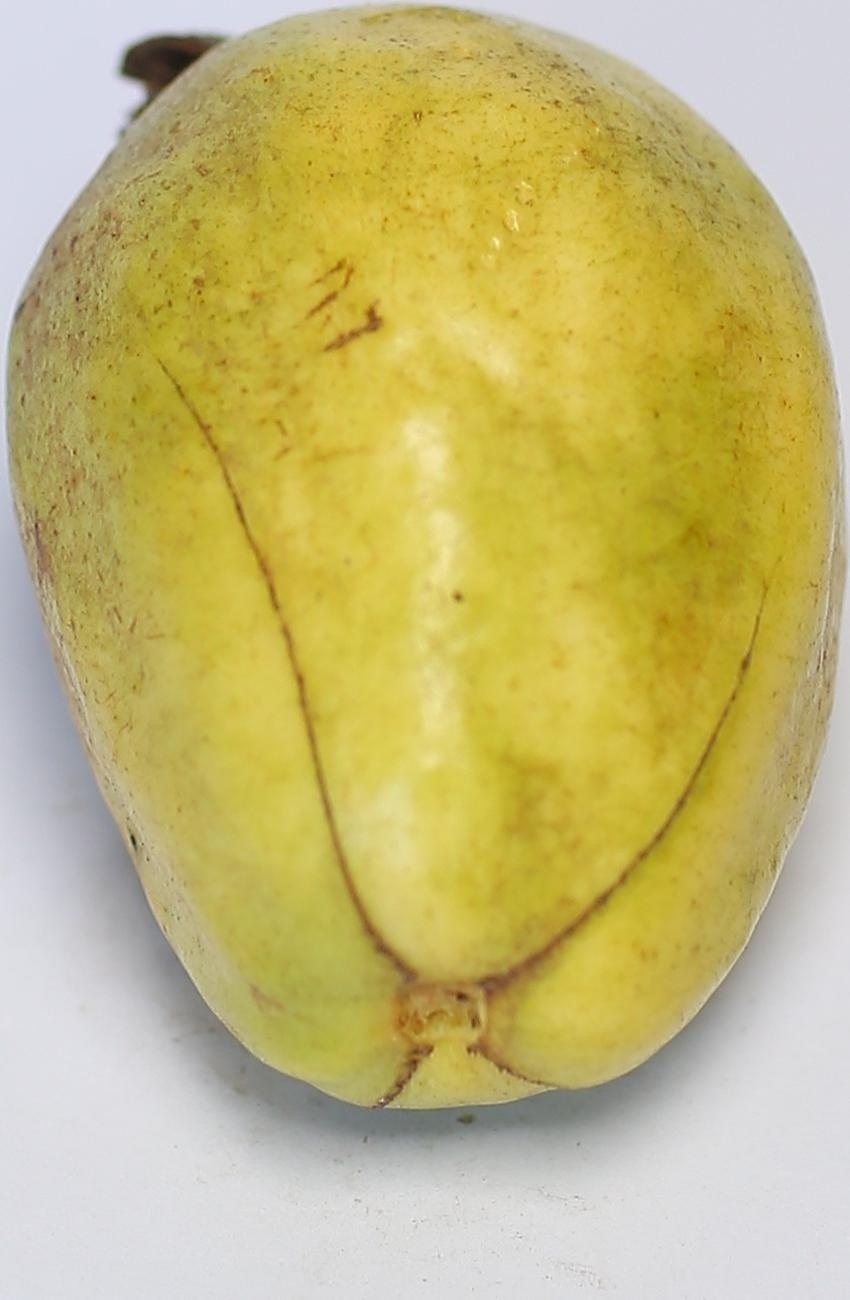
Maturity: mature-green
Variety: thadhrami